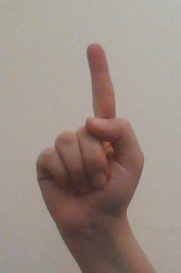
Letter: bb